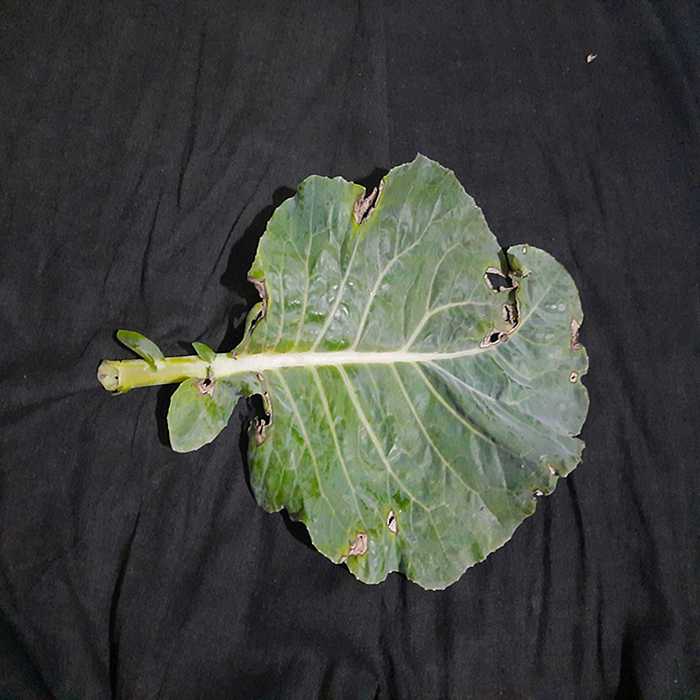
Plant: Cauliflower
Label: Downy mildew